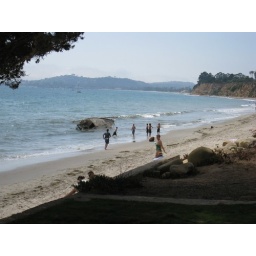
Wrecked sail boat in the surf on the beach by Channel Drive near the Santa Barbara Biltmore Hotel.